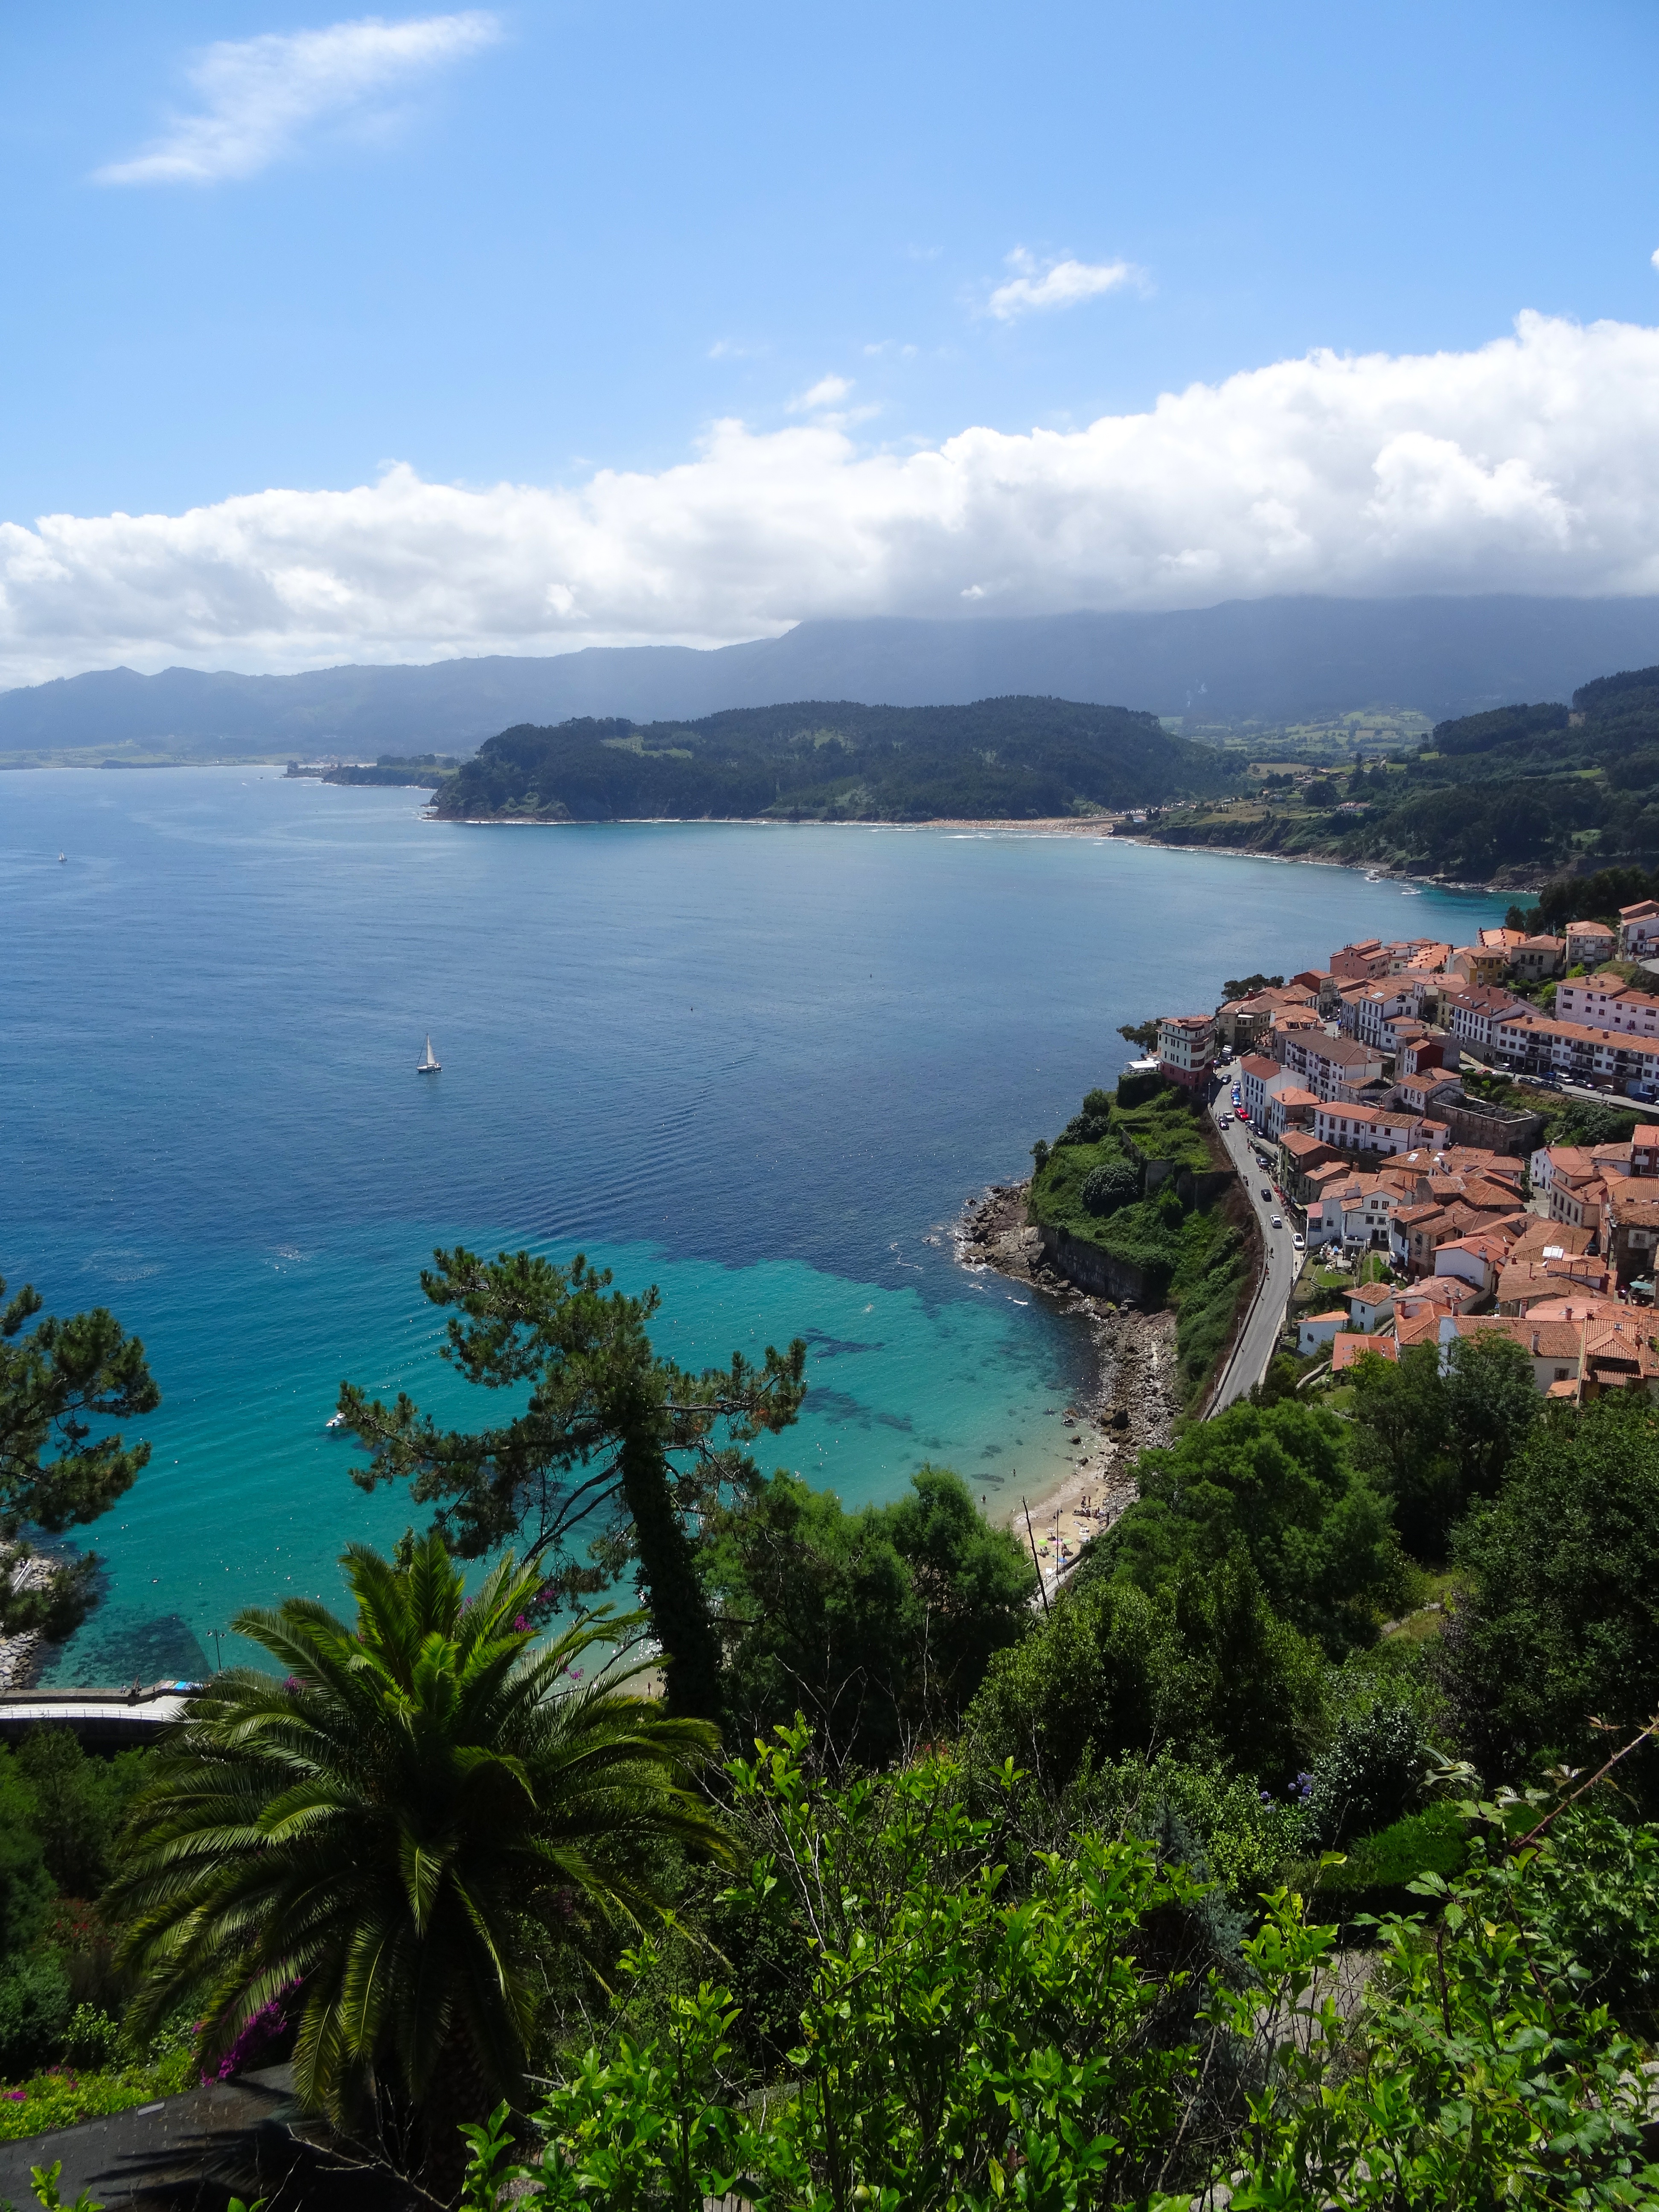
beach, landscape, sea, coast, nature, ocean, lake, vacation, cliff, cove, holiday, bay, blue, reservoir, tourism, terrain, body of water, spain, mountains, loch, cape, asturias, landform, ballasts, geographical feature